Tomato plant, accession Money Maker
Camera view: horizontal (90 deg, fisheye); turntable rotation: 330 degrees
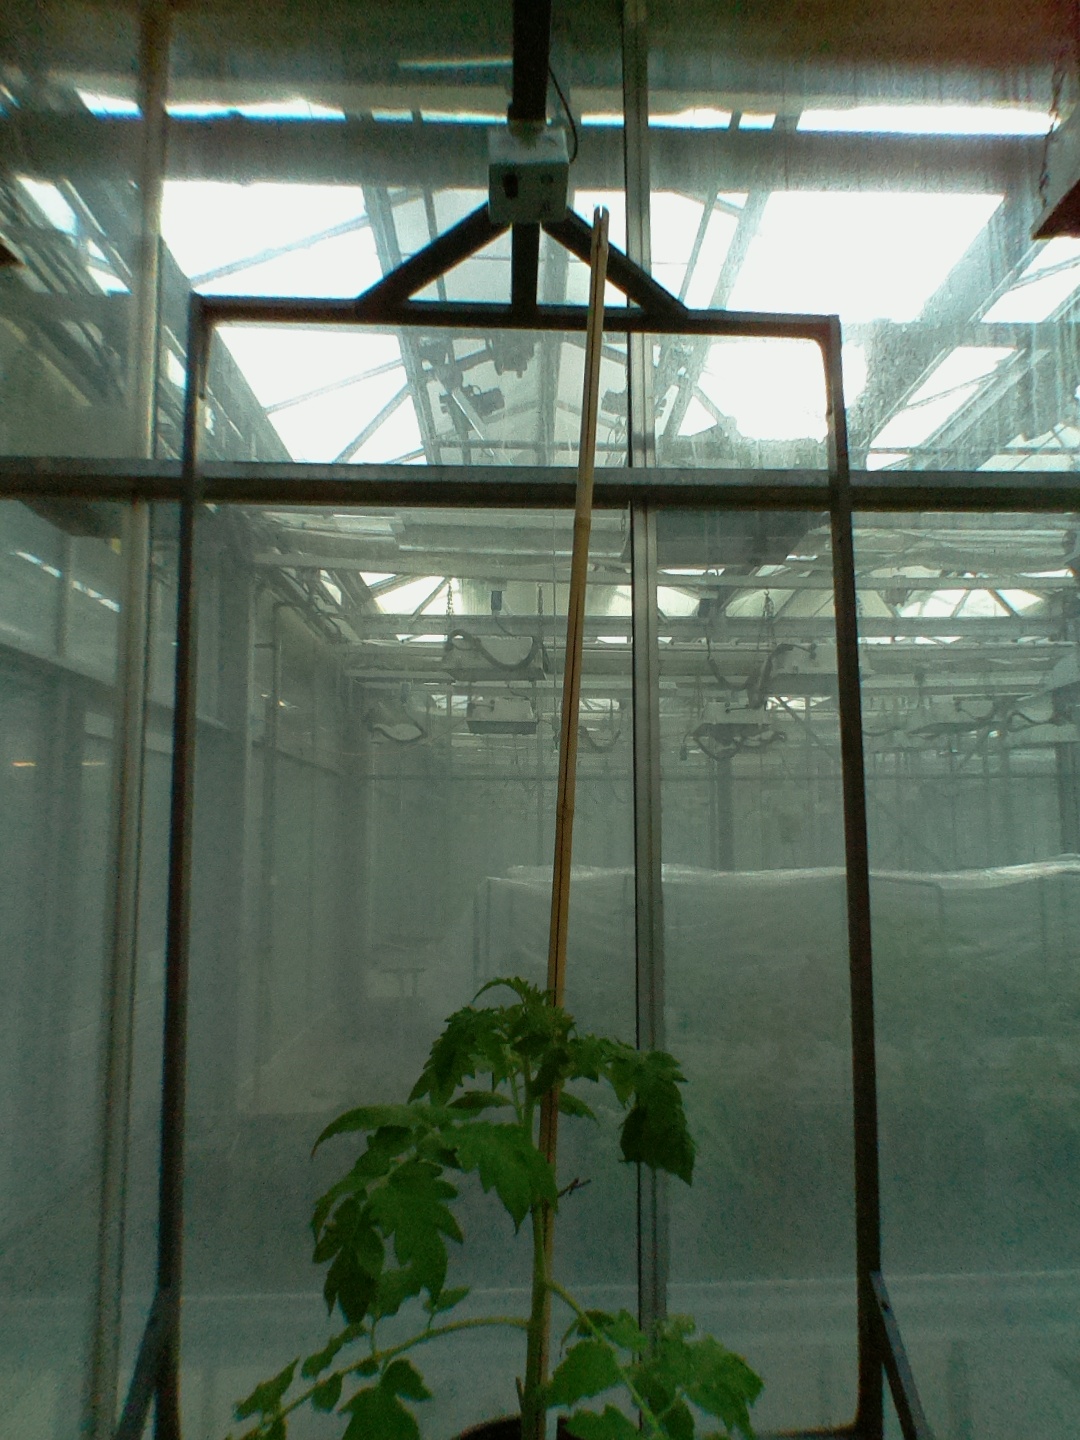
BBCH growth stage 14: 8 of true leaves visible